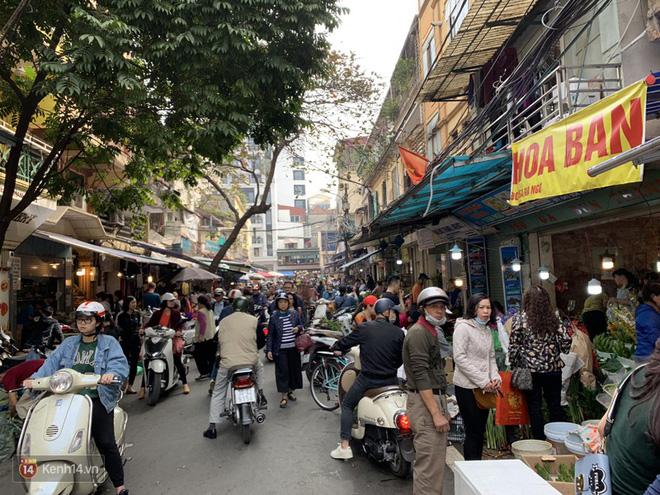
có nhiều người đang mua bán ở trong khu chợ